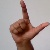
The image shows a hand gesture representing the letter 'L' in Indian Sign Language.